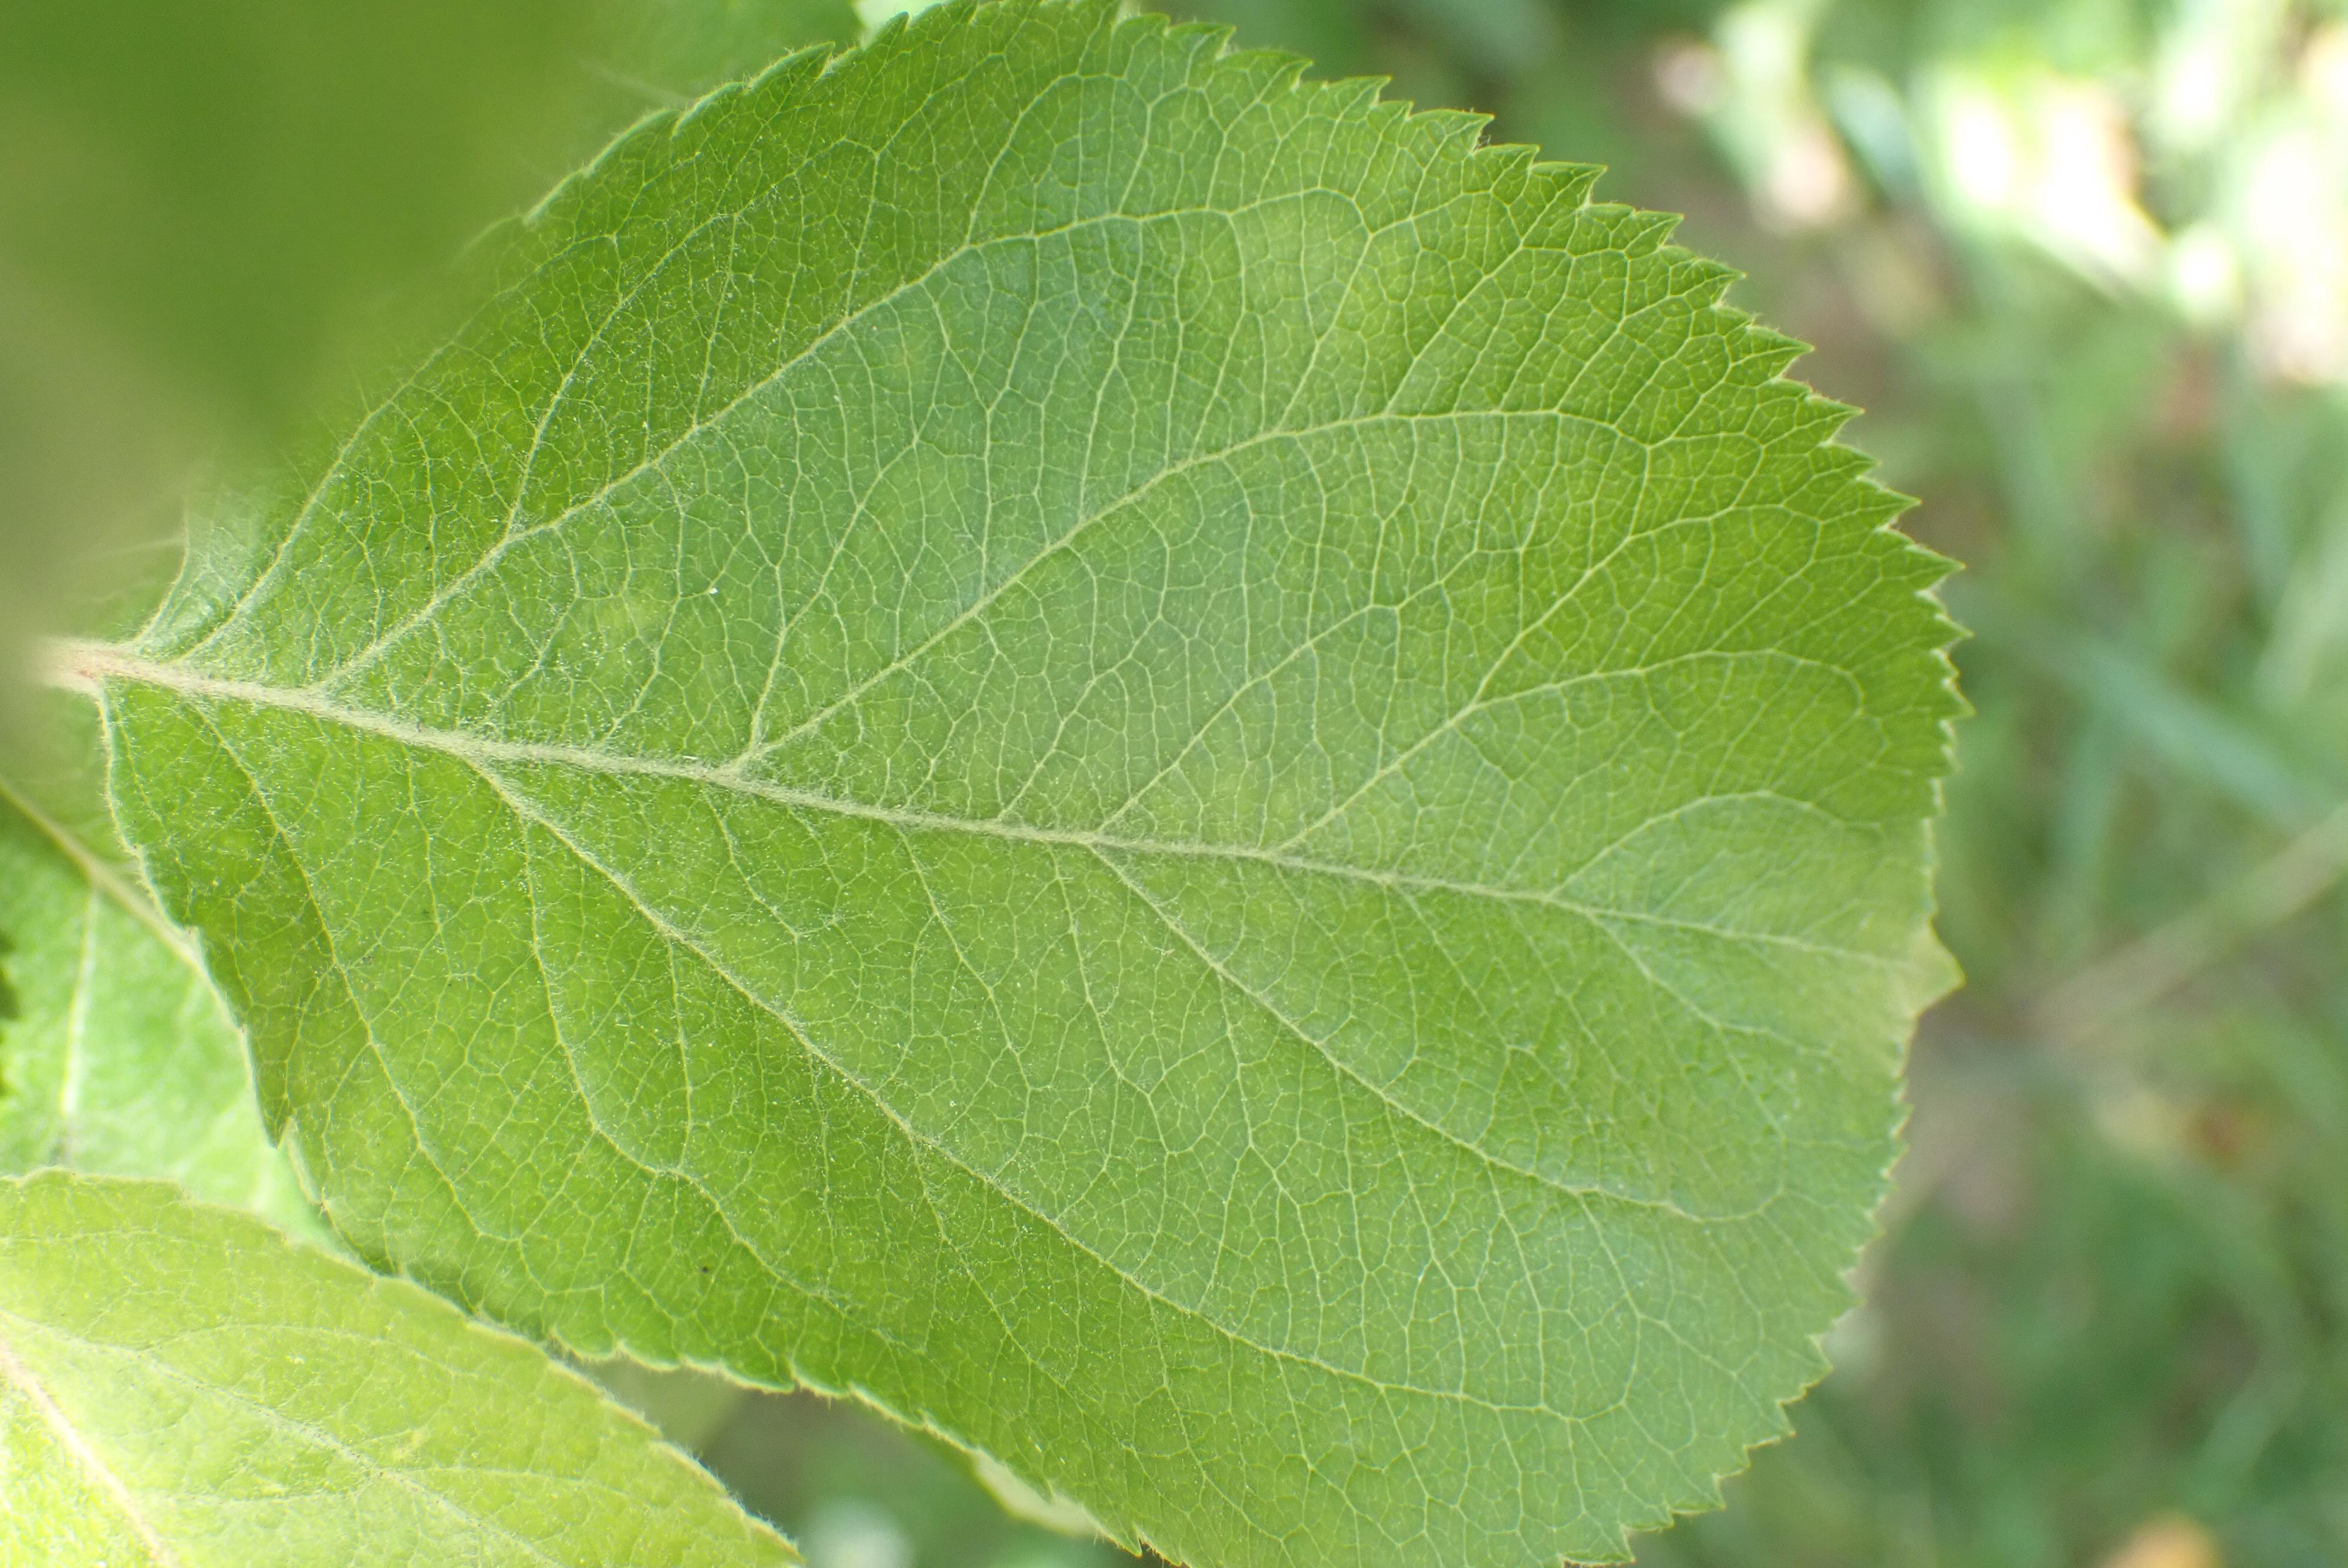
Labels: healthy